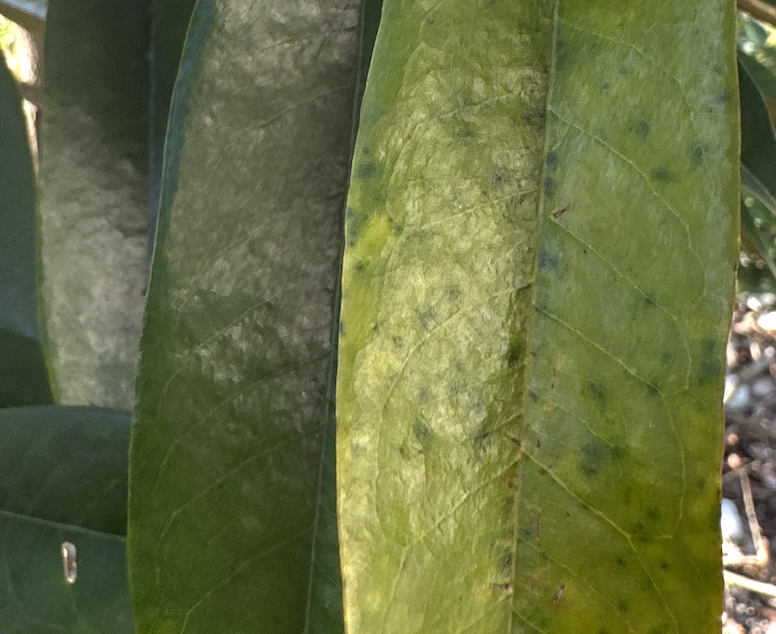
Label: sooty_mold